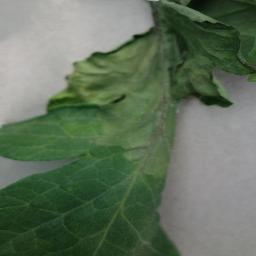
Label: Tomato___Late_blight